Answer in natural language. Considering the relative positions, is light brown wooden dresser with 10 drawers above or below CellPhone? Choose between the following options: below or above
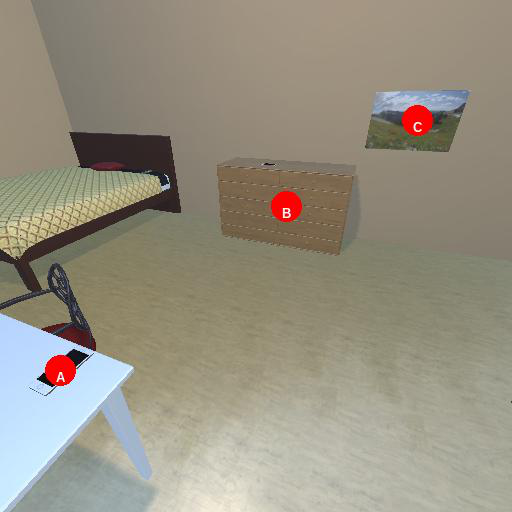
<answer>above</answer>